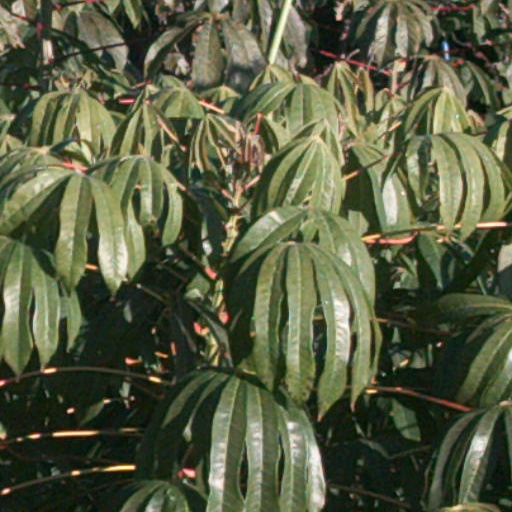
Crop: cassava